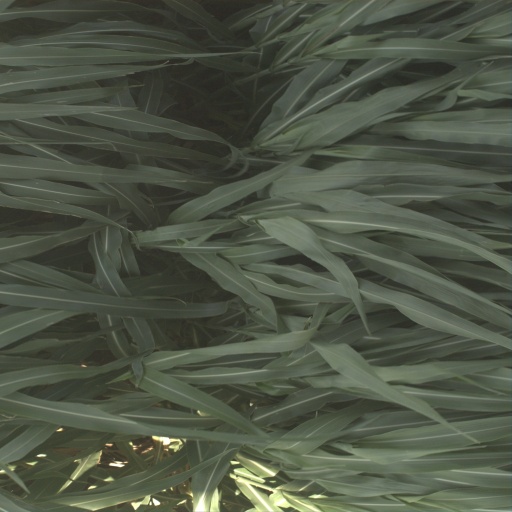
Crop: sorghum